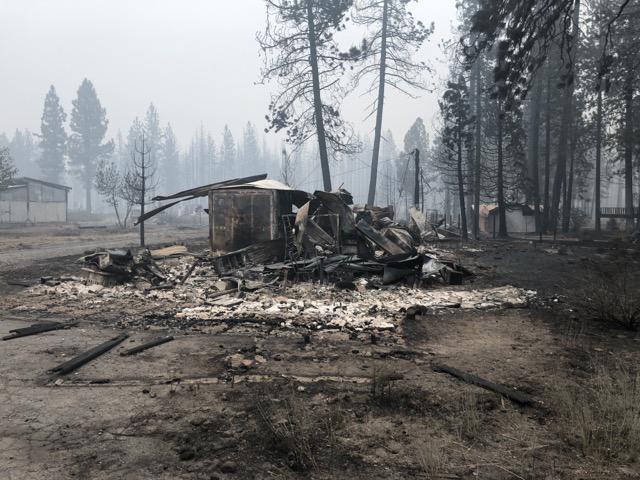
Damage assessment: destroyed